The Westcoast Reader

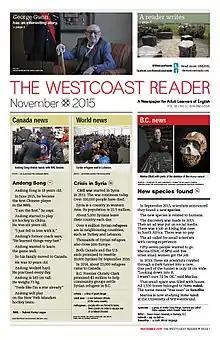
Front page of "The Westcoast Reader" November 2015 issue

"The Westcoast Reader" is a literacy newspaper for beginning adult readers in British Columbia, Canada. Its purpose is to help English as a second language (ESL) and adult literacy learners develop reading and language skills, while providing interesting and relevant information with an adult focus.